Woodford County High School (Kentucky)

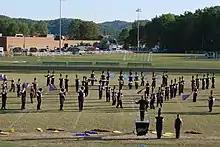
WCHS Band at a competition in Morehead, October 2007.

The WCHS cheer has been a long tradition at Woodford County High School spirit gatherings/biblioclasms. Each class has its own part. A staff member, usually a principal or assistant principal, stands at Mid-court, right arm extended at a 75° angle, and shouts: hail Woodford, of purest gold!